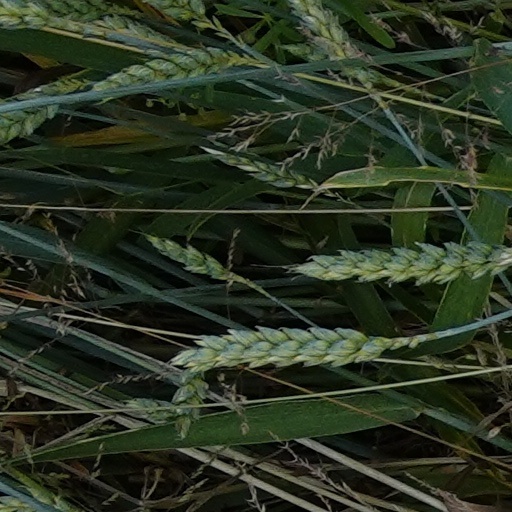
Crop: wheat